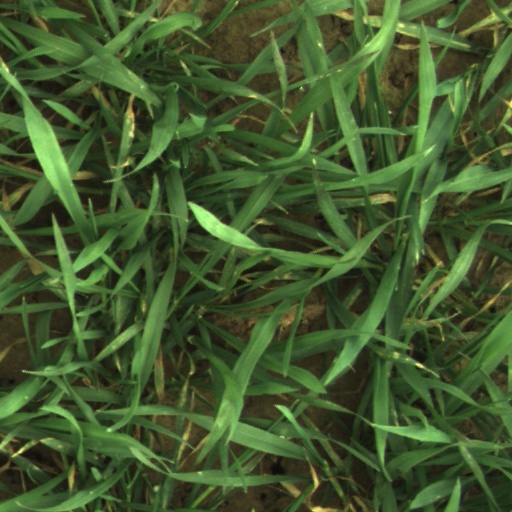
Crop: wheat